2013 SFP Grand Prix

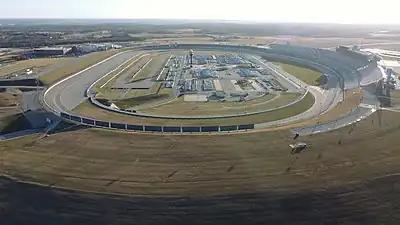
Kansas Speedway seen from above

The 2013 SFP Grand Prix was the tenth race of 2013 Rolex Sports Car Series season. It took place at Kansas Speedway on August 17, 2013.